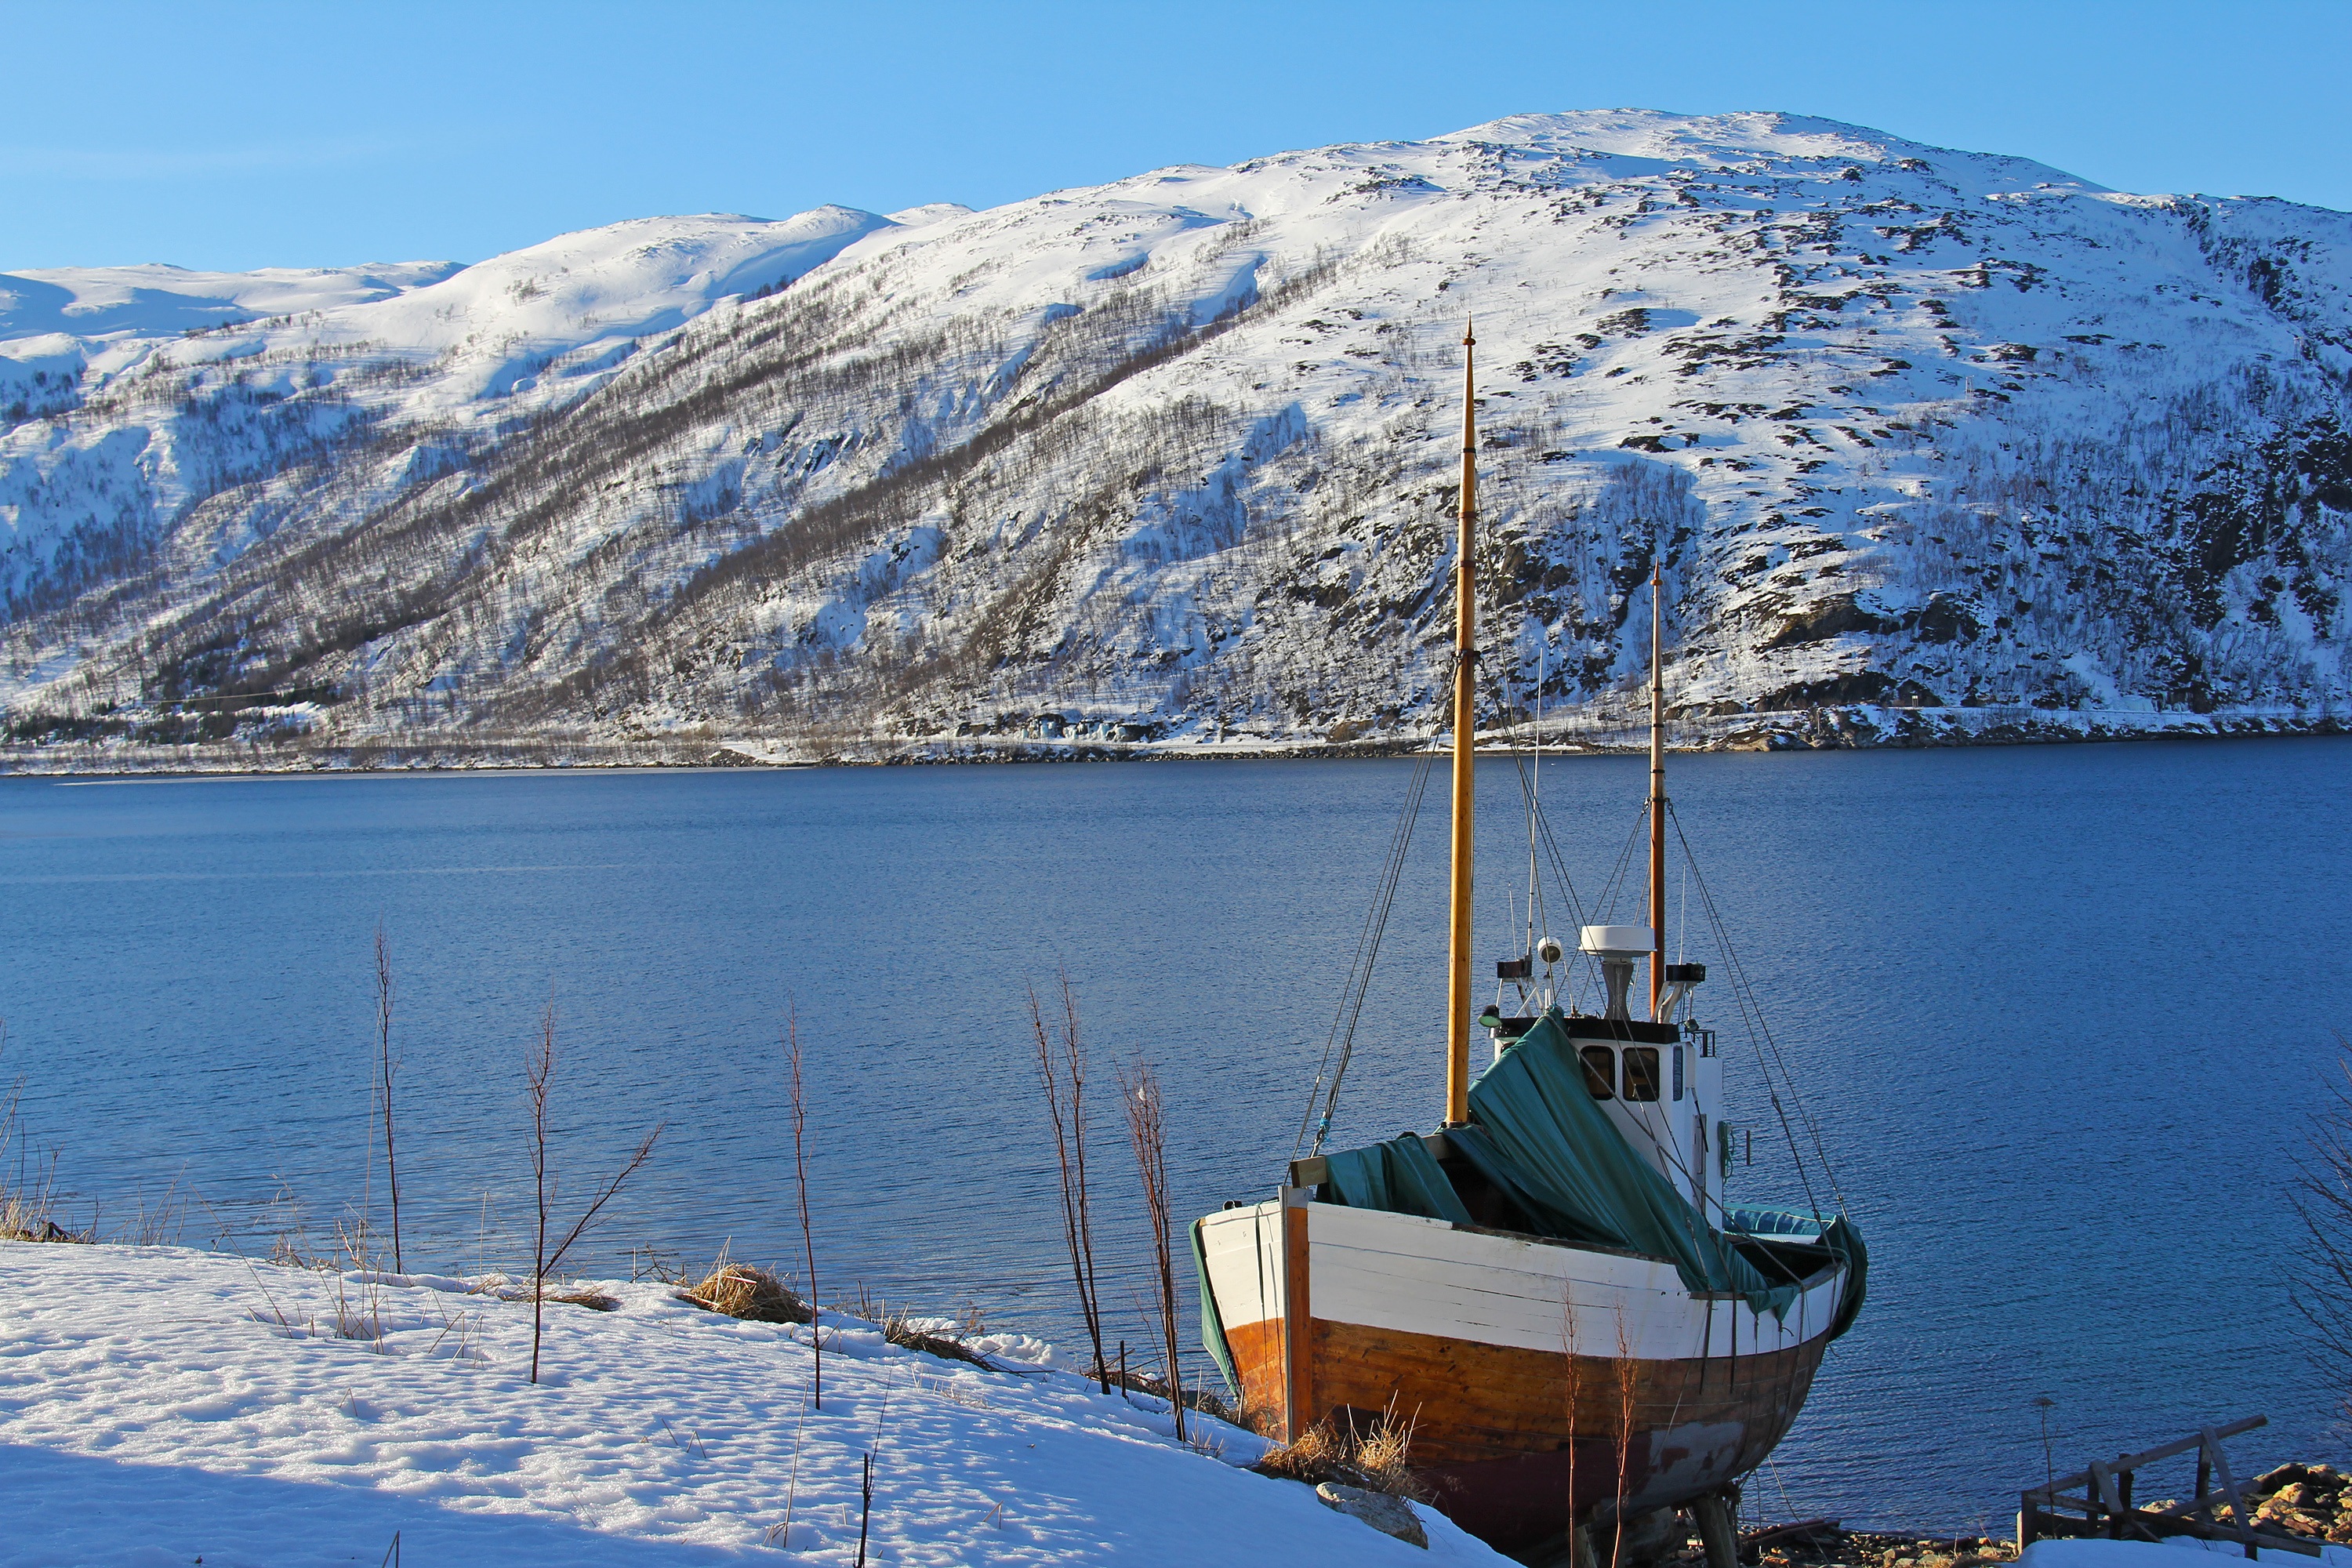
landscape, sea, mountain, snow, winter, sky, lake, mountain range, travel, europe, vehicle, weather, fjord, arctic, season, beautiful, norway, scandinavia, tromso, nordic house, lauklines kystferie, kvaloya, kval ysletta